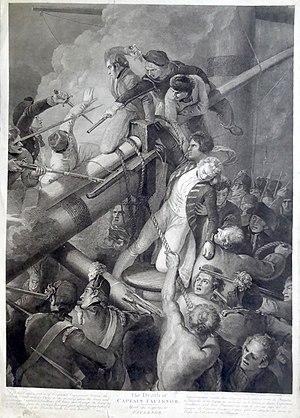
Mort au combat du capitaine Robert Faulknor le jeune le 5 janvier 1795 lors de l'engagement de la Frégate la Blanche contre la frégate la Pique - Guadeloupe